José Alfonso Belloso y Sánchez

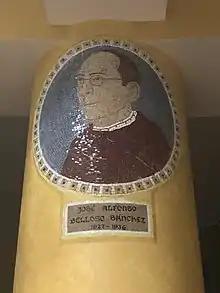
Icon of José Alfonso Belloso y Sánchez

Msgr. Dr. José Alfonso Belloso y Sánchez (30 October 1873 – 9 August 1938) was the sixth Bishop and second Archbishop of San Salvador, El Salvador.